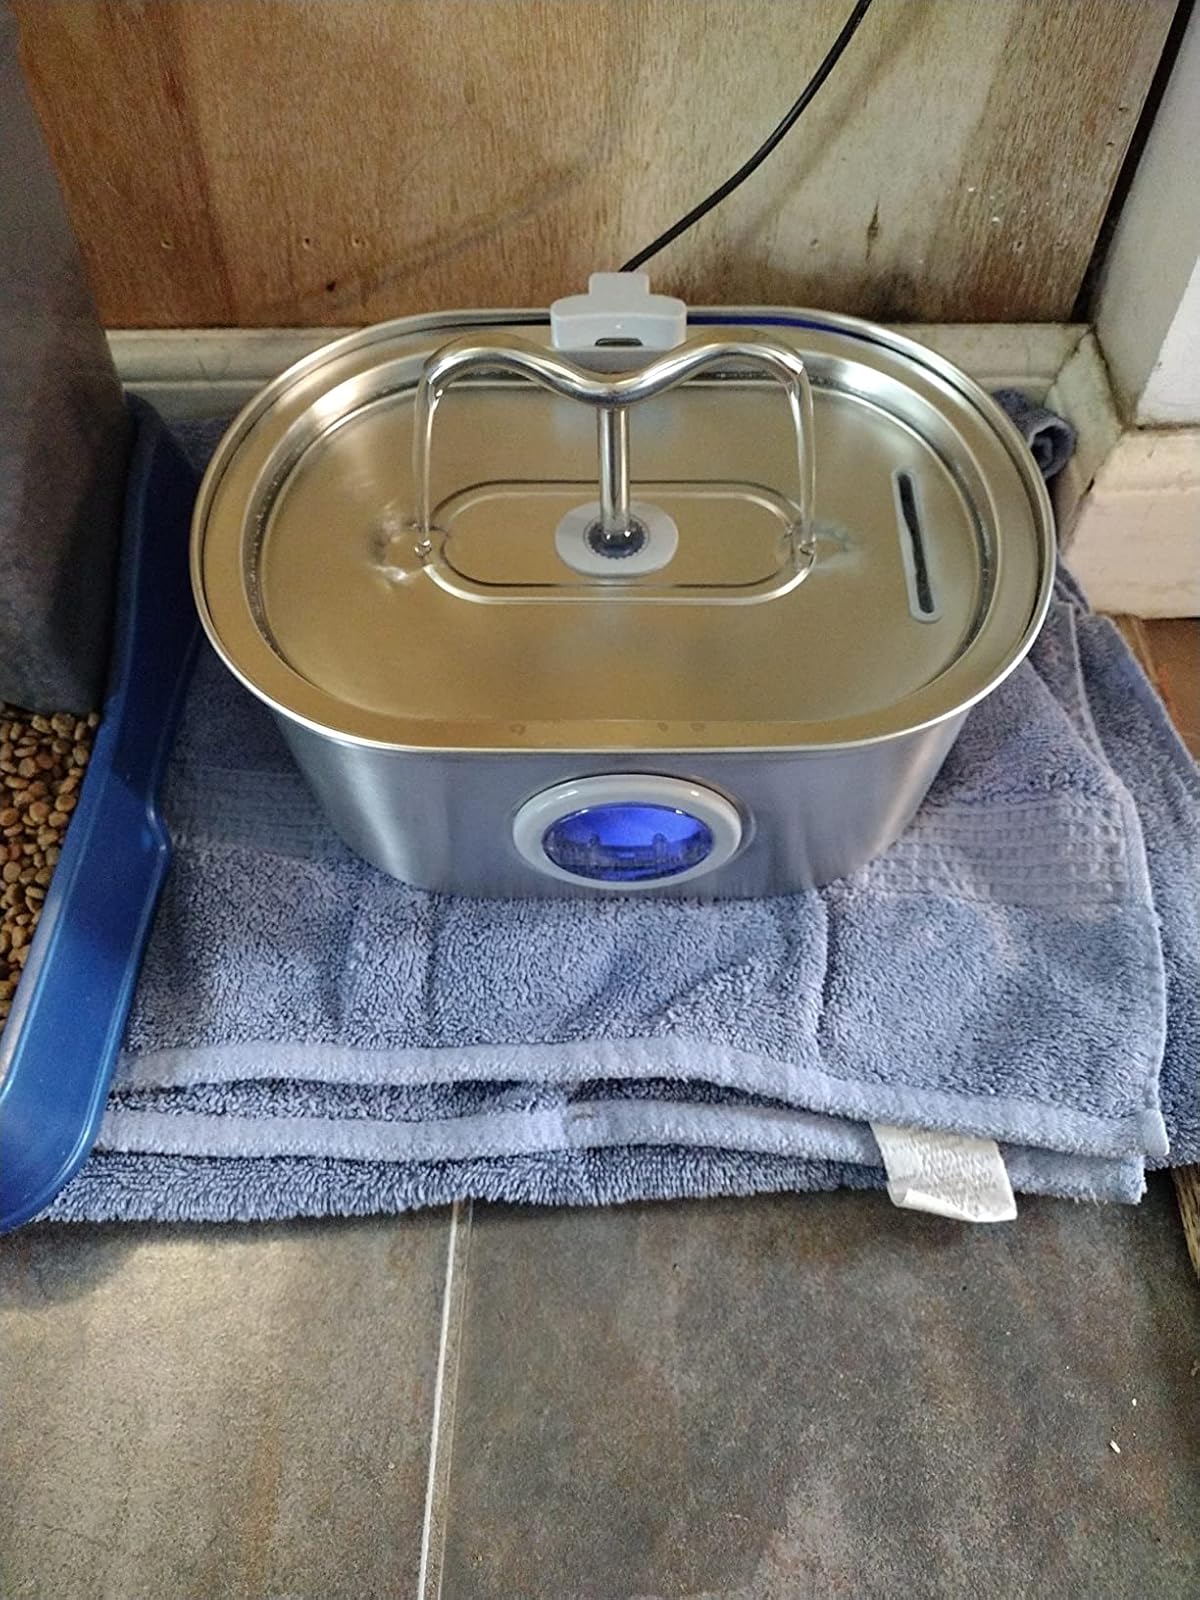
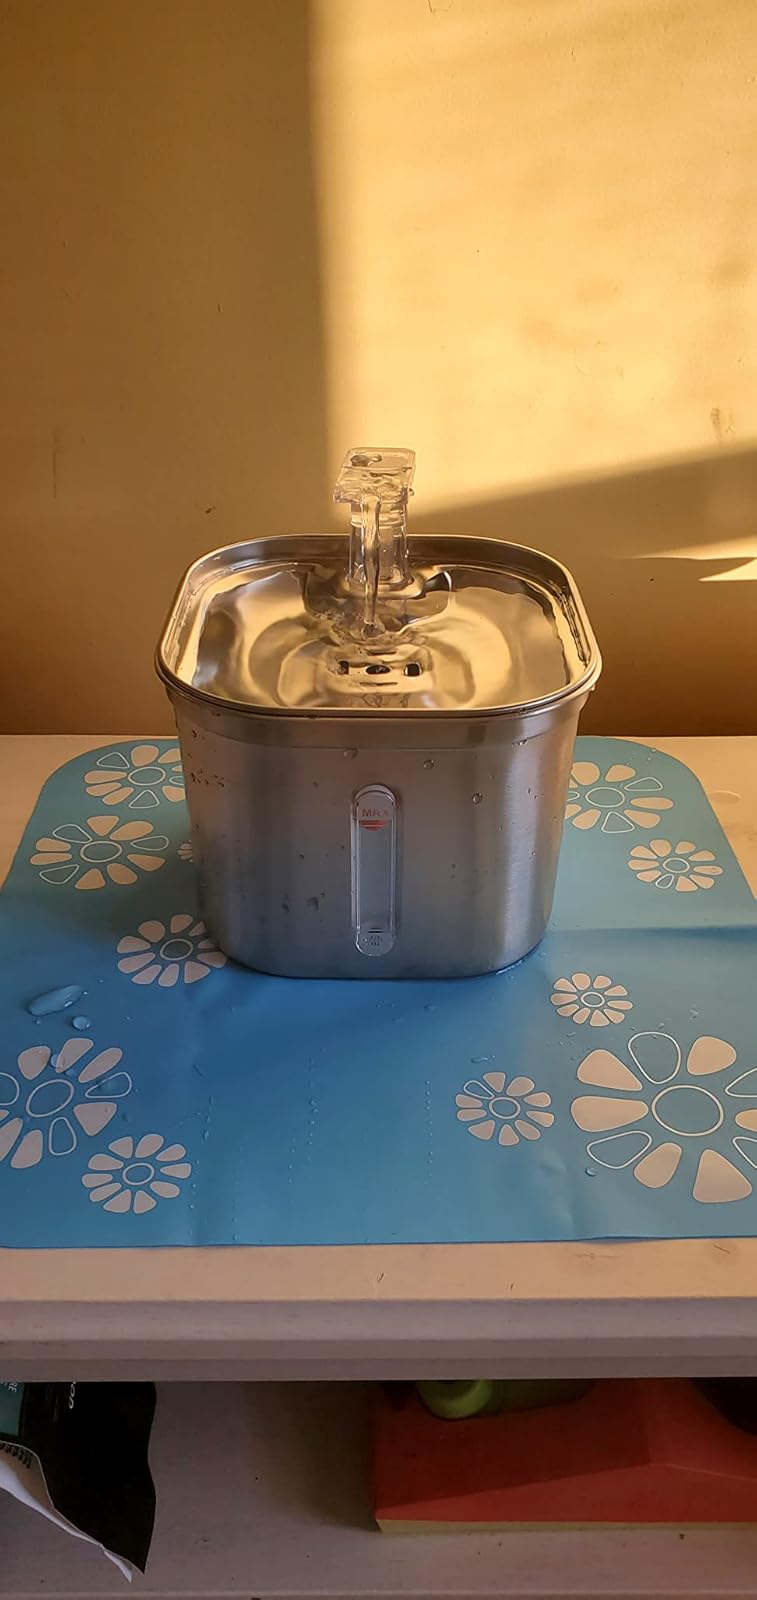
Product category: items_bowl
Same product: no